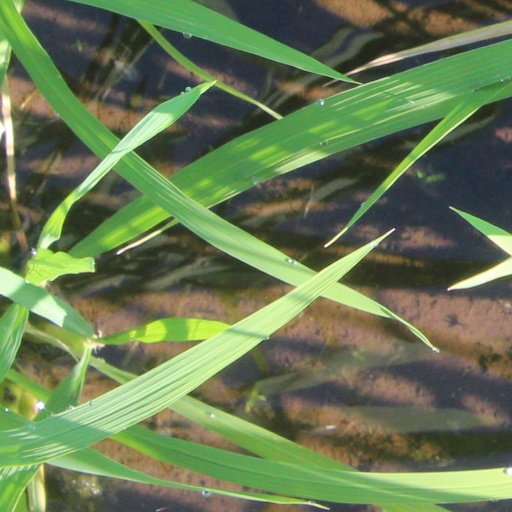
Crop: rice